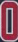
Number: 0